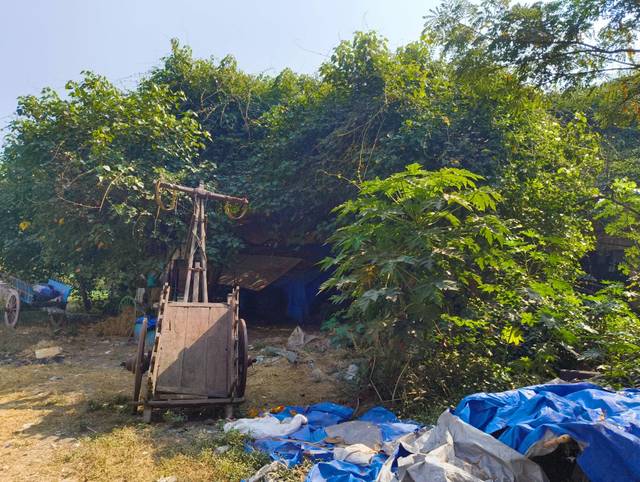
Region: India
Coordinates: 19.209, 72.84